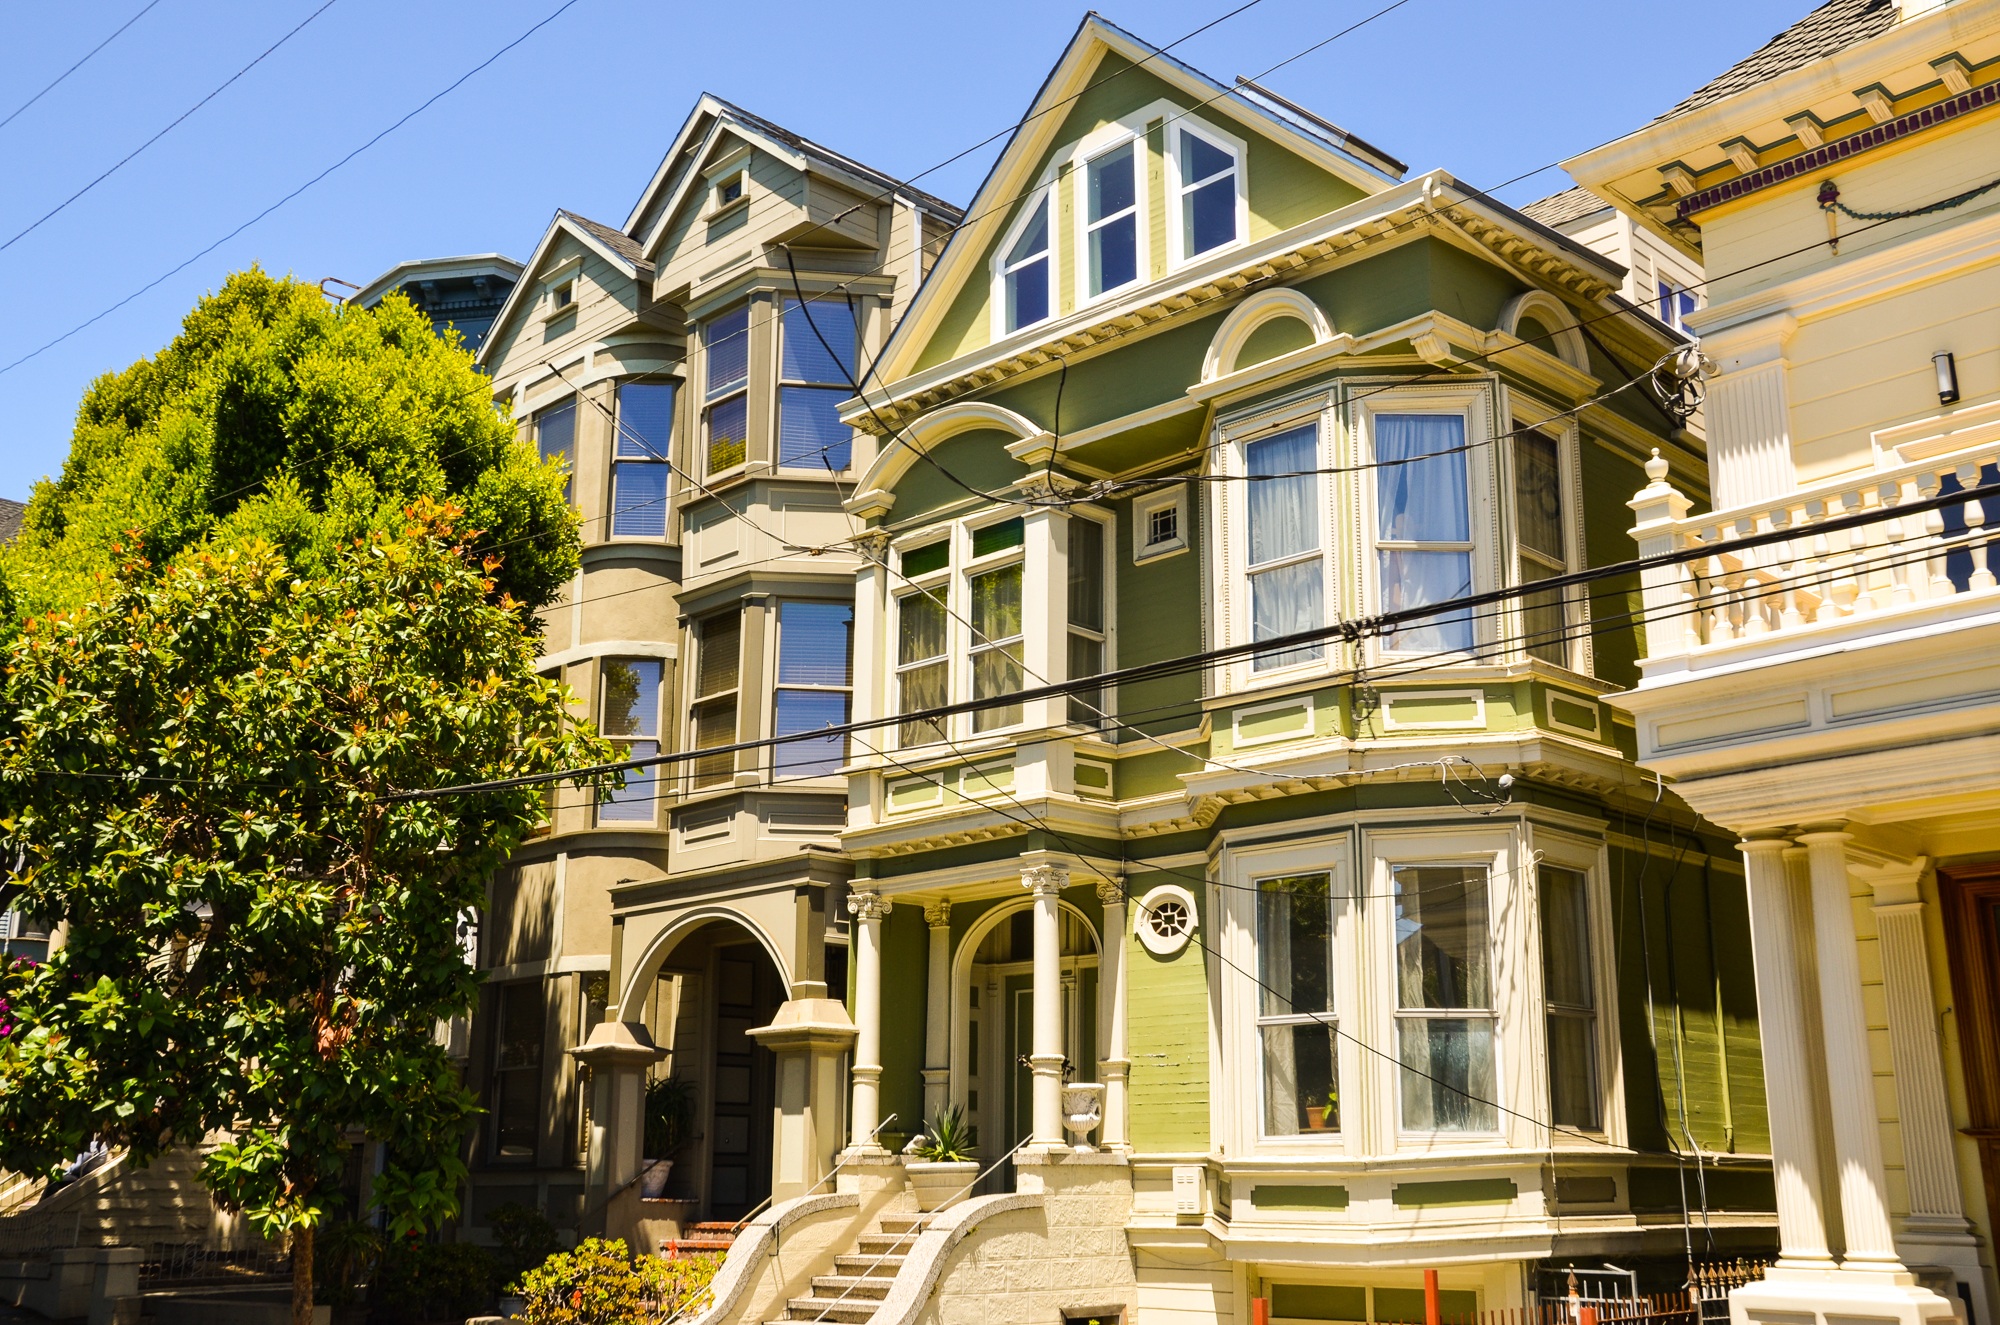
architecture, mansion, house, town, building, palace, home, summer, san francisco, plaza, usa, america, landmark, facade, property, california, sunny, courtyard, estate, historically, condominium, neighbourhood, classical architecture, residential area